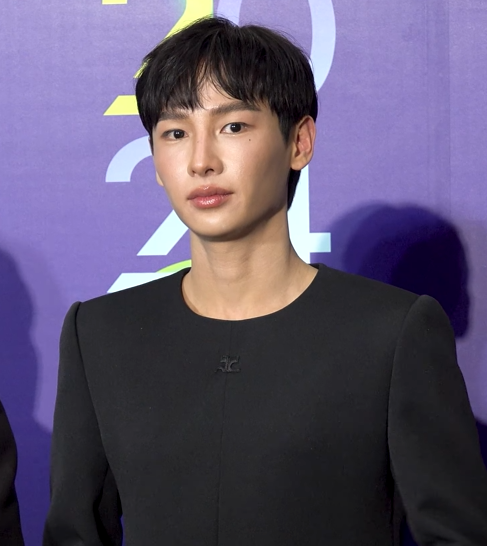
อรรถพันธ์ พูลสวัสดิ์

| bgcolour = green
| name = อรรถพันธ์ พูลสวัสดิ์
| image = Atthaphan Phunsawat @ Leap Day.png
| caption = อรรถพันธ์ ในปี 2567
| birthname = ณัฏฐนันท์ พูลสวัสดิ์
| nickname = กัน
| location = กรุงเทพมหานคร
| น้ำหนัก = 56 กิโลกรัม
| ส่วนสูง = 170 เซนติเมตร
| occupation = นักแสดง, พิธีกร
| yearsactive = พ.ศ. 2546 - ปัจจุบัน
| notable role = โกมินทร์ – "โกมินทร์" (2547)ตั้ม – "อนธการ" (2558)โรม – "รุ่นพี่ Secret Love" (2559-2560)ปุณณ์ – "The Gifted นักเรียนพลังกิฟต์" (2561-2563)เติร์ด – "Theory of Love ทฤษฎีจีบเธอ" (2562)เปรม – "อาหารเป็นยังไงครับหมอ" (2566)
| เครื่องดนตรี =
| ค่าย = จีเอ็มเอ็มทีวี
| ตุ๊กตาทอง =
| สุพรรณหงส์ =
| โทรทัศน์ทองคำ =
อรรถพันธ์ พูลสวัสดิ์ เดิมชื่อว่า ณัฏฐนันท์ พูลสวัสดิ์ เกิดเมื่อวันที่ 4 ตุลาคม พ.ศ. 2536 เป็น นักแสดงชาวไทย
== ประวัติ ==
อรรถพันธ์ พูลสวัสดิ์ เกิดเมื่อวันที่ 4 ตุลาคม พ.ศ. 2536 มีน้องสาว 1 คน ชื่อ พิมพ์วลี พูลสวัสดิ์ อรรถพันธ์จบการศึกษาชั้นประถมจากโรงเรียนอโศกวิทย์อ่อนนุช จบการศึกษาชั้นมัธยมศึกษาตอนต้นที่โรงเรียนศรีวิกรม์ และจบการศึกษามัธยมศึกษาตอนปลายที่โรงเรียนสาธิตมหาวิทยาลัยศรีนครินทรวิโรฒ ประสานมิตร แผนกทัศนศิลป์ และเข้าศึกษาต่อในระดับอุดมศึกษาที่คณะบริหารธุรกิจ มหาวิทยาลัยกรุงเทพ ปัจจุบันได้ย้ายมาเข้าศึกษาที่คณะรัฐศาสตร์ มหาวิทยาลัยรามคำแหง|คณะรัฐศาสตร์ มหาวิทยาลัยรามคำแหง
 เปิดใจ กัน ดาวรุ่งพุ่งจริง! ขอหยุดโป๊เปลือย!
อรรถพันธ์มีผลงานในวงการบันเทิงมาแต่เด็ก เข้าวงการครั้งแรกจากเวทีประกวดถ่ายแบบเดอะบอยโมเดล ต่อมาได้เข้าทดสอบบทที่โรงถ่ายละครลาดหลุมแก้วของ บริษัท ดาราวิดีโอ จำกัด กัน-อรรถพันธ์ พูลสวัสดิ์ เด็กผู้ชายหน้าหวาน กับเป้าหมายของชีวิตในวัย 25ปี โดยแสดงเป็นตัวประกอบในละครเรื่อง เบญจา คีตา ความรัก, ไฟในวายุ และ ฟ้าใหม่ ต่อมาในละครเรื่อง "โกมินทร์" เขารับบทเป็น โกมินทร์ พระเอกของเรื่องในวัยเด็ก เปิดใจ กัน ดาวรุ่งพุ่งจริง! ขอหยุดโป๊เปลือย! ละครเรื่อง "โกมินทร์" ยังจำได้ไหม ? ว่าดารานักแสดงเหล่านี้ เคยผ่านผลงานจักรๆวงศ์ๆมาก่อน! ละครหลังข่าวเรื่องแรกที่เขามีบทบาทนำได้แก่ "ภูตพิศวาส"
ต่อมาได้เริ่มแสดงภาพยนตร์ เรื่องที่ได้แก่ภาพยนตร์เรื่อง "เฉือน" เขารับบทเป็น นัท บุญหล้า ส่งผลให้เขาได้รับการเสนอชื่อเข้าชิงรางวัลนักแสดงสมทบชายยอดเยี่ยมจากหลายสถาบัน เช่น รางวัลสุพรรณหงส์, รางวัลภาพยนตร์ไทย ชมรมวิจารณ์บันเทิง|รางวัลชมรมวิจารณ์บันเทิง, คมชัดลึก อวอร์ด|รางวัลคมชัดลึก อวอร์ด และ รางวัลสตาร์พิคส์ ครั้งที่ 7 ประจำปี พ.ศ. 2552|รางวัลสตาร์พิคส์ อวอร์ด เป็นต้น
ในปี 2558 ได้ร่วมแสดงภาพยนตร์ 2 เรื่องคือ "อนธการ" และ "Love Love You อยากบอกให้รู้ว่ารัก" โดยภาพยนตร์ทั้งสองเรื่องนี้มีเนื้อหาเกี่ยวกับชายรักชาย สำหรับภาพยนตร์เรื่อง "อนธการ" อนุชา บุญยวรรธนะ ผู้กำกับ ใช้เวลาหาตัวนักแสดงเพื่อรับบท ตั้ม ตัวละครเอกของเรื่อง เป็นเวลานานแต่ยังหาไม่ได้ จนวันหนึ่งอรรถพันธ์มาแสดงภาพยนตร์เรื่อง "O.T ผี OVERTIME" แล้วสุขพัฒน์ โล่ห์วัชรินทร์ นักแสดงคนหนึ่งของเรื่องซึ่งรู้จักกับอนุชาอยู่แล้ว แนะนำอรรถพันธ์ให้กับอนุชา จนมีการแคสติงและได้รับบทดังกล่าว เอกกี้..เม้าท์ - กันต์ อรรถพันธ์ พูลสวัสดิ์ วันที่ 21 สิงหาคม 2558 จากบทดังกล่าวทำให้เขาได้รับการเสนอชื่อเข้าชิงรางวัลในฐานะนักแสดงนำชายยอดเยี่ยมหลายสถาบัน และได้รับรางวัลการแสดงแห่งปีจากนิตยสาร ไบโอสโคป (นิตยสาร)|ไบโอสโคป Bioscope Awards 2015 รางวัลนักแสดงแห่งปี กันอรรถพันธ์ - โอบนิธิ
หลังซีรีส์ "เพื่อนเฮี้ยน..โรงเรียนหลอน" และภาพยนตร์เรื่อง "อนธการ" อรรถพันธ์ได้เซ็นสัญญาเป็นนักแสดงในสังกัด จีเอ็มเอ็ม แกรมมี่|จีเอ็มเอ็มทีวี ทำให้เขาได้มีผลงานซีรีส์เรื่องต่อมาคือเรื่อง "รุ่นพี่ Secret Love|รุ่นพี่ Secret love ตอน puppy honey" โดยได้รับบท ธนภัทร ภรณ์พรหม แสดงคู่กับจุมพล อดุลกิตติพร และมีภาคต่อของซีรีส์คือเรื่อง "รุ่นพี่ Secret Love|รุ่นพี่ Secret love ตอน puppy honey 2 สแกนหัวใจนายหมอหมา" ด้านจีเอ็มเอ็มทีวีได้จัดงานพบแฟนคลับในประเทศเกาหลีใต้ในเดือนพฤษภาคม 2560 และกรุงไทเป ประเทศไต้หวัน ในเดือนสิงหาคม 2560 น้ำตาไหล“ออฟ-กัน”ซึ้ง!!! แฟนมีตเกาหลี และงานพบปะแฟนคลับในประเทศไทยในวันที่ 3 กันยายน 2560 ณ ธันเดอร์โดม เมืองทองธานี Y I LOVE U FAN PARTY
==ผลงาน==
===ภาพยนตร์===
===ละคร===
===ละครพื้นบ้าน===
===ซีรีส์===
===ซิทคอม===
===ผลงานมิวสิควิดีโอ===
===เพลง===
=== คอนเสิร์ต ===
===พิธีกร===
== รางวัล ==
| class="wikitable" style="text-align:center;"
|-
! scope="col" | ปี
! scope="col" | รางวัล
! scope="col" | สาขา
! scope="col" | เสนอชื่อ/ผลงาน
! scope="col" | ผลรางวัล
! scope="col" | อ้างอิง
|-
| rowspan="7" | 2553
|คมชัดลึก อวอร์ด ครั้งที่ 7
|รางวัลคมชัดลึก อวอร์ด สาขานักแสดงสมทบชายยอดเยี่ยมประเภทภาพยนตร์|นักแสดงสมทบชายยอดเยี่ยม ประเภทภาพยนตร์
| rowspan="7" align="center" | เฉือน
| style="background: #ffdddd" | เสนอชื่อเข้าชิง
| เปิดโผรอบสุดท้าย5อันดับหนัง-ละครคมชัดลึกอวอร์ดครั้งที่7
|-
|รางวัลสตาร์พิคส์ ครั้งที่ 7 ประจำปี พ.ศ. 2552
|รางวัลสตาร์พิกส์ไทยฟิล์มอะวอดส์ สาขานักแสดงสมทบชายยอดเยี่ยม|นักแสดงสมทบชายยอดเยี่ยม
| style="background: #ffdddd" | เสนอชื่อเข้าชิง
| STARPICS AWARDS | สตาร์พิคส์อวอร์ด ... ประกาศแล้วจ้า
|-
|รางวัลภาพยนตร์ไทย ชมรมวิจารณ์บันเทิง ครั้งที่ 18
|รางวัลชมรมวิจารณ์บันเทิง สาขานักแสดงสมทบชายยอดเยี่ยม| ผู้แสดงสมทบชายยอดเยี่ยม
| style="background: #ffdddd" | เสนอชื่อเข้าชิง
|
|-
|เฉลิมไทยอวอร์ด ครั้งที่ 7
| นักแสดงชายในบทสมทบจากภาพยนตร์ไทยแห่งปี
| style="background: #ddffdd" | ได้รับรางวัล
| รายชื่อผู้เข้าชิง เฉลิมไทยอวอร์ดครั้งที 7
|-
| Movie Max Awards 2010
| นักแสดงดาวรุ่ง
| style="background: #ffdddd" | เสนอชื่อเข้าชิง
|-
| HAMBURGER AWARDS ครั้งที่ 7
| นักแสดงสมทบชายยอดเยี่ยม
| style="background: #ffdddd" | เสนอชื่อเข้าชิง
| ประกาศรายชื่อผู้เข้าชิงรางวัล HAMBURGER AWARDS ครั้งที่ 7
|-
|รางวัลภาพยนตร์แห่งชาติ สุพรรณหงส์ ครั้งที่ 19
|รางวัลภาพยนตร์แห่งชาติ สุพรรณหงส์ สาขานักแสดงสมทบชายยอดเยี่ยม|ผู้แสดงสมทบชายยอดเยี่ยม
| style="background: #ffdddd" | เสนอชื่อเข้าชิง
| รายชื่อผู้เข้าชิงรางวัลภาพยนตร์แห่งชาติ "สุพรรณหงส์" ครั้งที่ 19
|-
| rowspan="7" | 2559
|ไบโอสโคป (นิตยสาร)|Bioscope Awards 2015
| การแสดงแห่งปี
| rowspan="5" align="center" |อนธการ
| style="background: #ddffdd" | ได้รับรางวัล
| BIOSCOPE Awards 2015
|-
|รางวัลสตาร์พิคส์ ครั้งที่ 13 ประจำปี พ.ศ. 2558
|รางวัลสตาร์พิกส์ไทยฟิล์มอะวอดส์ สาขานักแสดงนำชายยอดเยี่ยม|นักแสดงนำชายยอดเยี่ยม
| style="background: #ffdddd" | เสนอชื่อเข้าชิง
| “ฟรีแลนซ์-อนธการ-Snap-พี่ชาย My Hero” ยกขบวนเข้าชิง “Starpics Thai Film Awards ครั้งที่ 13” ประจำปี 2558
|-
|รางวัลสมาคมผู้กำกับภาพยนตร์ไทย ครั้งที่ 6
| นักแสดงนำชายยอดเยี่ยม
| style="background: #ffdddd" | เสนอชื่อเข้าชิง
| เปิดโผเวทีสมาคมผู้กำกับหนังไทย
|-
|รางวัลภาพยนตร์แห่งชาติ สุพรรณหงส์ ครั้งที่ 25
|รางวัลภาพยนตร์แห่งชาติ สุพรรณหงส์ สาขานักแสดงนำชายยอดเยี่ยม|ผู้แสดงนำชายยอดเยี่ยม
| style="background: #ffdddd" | เสนอชื่อเข้าชิง
|
|-
|รางวัลภาพยนตร์ไทย ชมรมวิจารณ์บันเทิง ครั้งที่ 24
|รางวัลชมรมวิจารณ์บันเทิง สาขานักแสดงนำชายยอดเยี่ยม|ผู้แสดงนำชายยอดเยี่ยม
| style="background: #ffdddd" | เสนอชื่อเข้าชิง
| รายชื่อผู้เข้าชิงรางวัลภาพยนตร์ไทยยอดเยี่ยม ครั้งที่ 24 ประจำปี 2558 ของชมรมวิจารณ์บันเทิง
|-
| rowspan="2" align="" |ThirTEEN Terrors Awards
| นักเรียนชายเจ้าบทบาท
| rowspan="2" align="center" |เพื่อนเฮี้ยน..โรงเรียนหลอน ตอน คืนสีน้ำเงิน
| style="background: #ffdddd" | เสนอชื่อเข้าชิง
| เชิญแฟน ๆ ซีรีส์ เพื่อนเฮี้ยนโรงเรียนหลอน เข้าไปร่วมโหวต รางวัล ThirTEEN Terrors Awards กับ 8 สาขารางวัล ได้ทาง....
|-
| คู่จิ้นประจำโรงเรียน(คู่กับโอบนิธิ วิวรรธนวรางค์)
| style="background: #ffdddd" | เสนอชื่อเข้าชิง
|-
| rowspan="1" | 2560
| GREAT STARS SOCIAL SUPER STAR OF THE YEAR 2017
| คู่จิ้นแห่งปี(คู่กับจุมพล อดุลกิตติพร)
|
| style="background: #ffdddd" | เสนอชื่อเข้าชิง
| GREAT STARS SOCIAL SUPER STAR OF THE YEAR 2017 | คู่จิ้นแห่งปี
|-
| rowspan="5" | 2561
| KAZZ AWARDS 2018
| หนุ่มวัยใสโดนใจแห่งปี 2017
|
| style="background: #ffdddd" | เสนอชื่อเข้าชิง
| "หนุ่มสาววัยใส โดนใจ...แห่งปี 2017" โดยท่านสามารถโหวตให้กับนักแสดงและศิลปินได้แล้ว!!
|-
|ดาราเดลี่ อวอร์ดส์ 2017 ครั้งที่ 7
| ดาวรุ่งชายที่สุดแห่งปี 2017
|รุ่นพี่ Secret Love|รุ่นพี่ Secret love ตอน Puppy Honey 2 สแกนหัวใจนายหมอหมา
| style="background: #ddffdd" | ได้รับรางวัล
| มาแล้ว !! ผลรางวัล #daradailyAwards7 เพลิงพระนาง คว้าละครแห่งปี
|-
|มายา มหาชน 2018
| ดาราคู่ขวัญ (คู่จิ้น) ขวัญใจมหาชน(คู่กับจุมพล อดุลกิตติพร)
|
| style="background: #ffdddd" | เสนอชื่อเข้าชิง
| Krist x Singto รับรางวัลงาน Maya Awards 2018
|-
|รางวัล “ราษฎร์บัณฑิต” (คนดี คนเก่ง ประเทศไทย) จัดโดยสหชมรมร่วมพัฒนาไทย
|การแสดงและการละครดีเด่น
|The Gifted นักเรียนพลังกิฟต์
|style="background: #ddffdd" |ได้รับรางวัล
| มุก - กัน รับรางวัล “ราษฎร์บัณฑิต” (คนดี คนเก่ง ประเทศไทย) สาขา “การแสดงและการละครดีเด่น งานมอบโล่ประกาศเกียรติคุณ บุคคล องค์กร สื่อ และนักธุรกิจ ที่มีผลงานยอดเยี่ยมและดีเด่น ประจำปี 2561 จัดโดยสหชมรมร่วมพัฒนาไทย (เครือข่ายองค์กรภาคีสื่อและประชาชน) สพท ที่ กรมประชาสัมพันธ์
|-
| GREAT STARS SOCIAL SUPER STAR OF THE YEAR 2018
| คู่จิ้นแห่งปี(คู่กับจุมพล อดุลกิตติพร)
|
| style="background: #ffdddd" | เสนอชื่อเข้าชิง
|
|-
| rowspan="9" | 2562
| rowspan="2" |LINE TV AWARDS 2019
| Best Couple คู่จิ้นขวัญใจมหาชน(คู่กับจุมพล อดุลกิตติพร)
| Our Skyy อยากเห็นท้องฟ้าเป็นอย่างวันนั้น
| style="background: #ddffdd" |ได้รับรางวัล
| “จีเอ็มเอ็มทีวี” กวาด 4 รางวัล “LINE TV AWARDS 2019”
|-
| Best Fight Scene ฉากต่อสู้ยอดเยี่ยม
| The Gifted นักเรียนพลังกิฟต์
| style="background: #ddffdd" |ได้รับรางวัล
|
|-
| rowspan="3" |KAZZ AWARDS 2019
| วัยรุ่นชายยอดนิยม
|
| style="background: #ffdddd" | เสนอชื่อเข้าชิง
|
|-
| POPULAR VOTE 2019
|
| style="background: #ffdddd" | เสนอชื่อเข้าชิง
|
|-
|ขวัญใจนิตยสาร kazz ฝ่ายชาย(ร่วมกับ จุมพล อดุลกิตติพร)
|
| style="background: #ddffdd" | ได้รับรางวัล
|
|-
| ดาราเดลี่ อวอร์ดส์ 2018 ครั้งที่ 8
| POPULAR VOTE ชาย
|
| style="background: #ffdddd" | เสนอชื่อเข้าชิง
| เปิดรายชื่อผู้เข้าชิง 5 คนสุดท้าย “daradaily Awards 2018 ครั้งที่ 8”
|-
|HOWE AWARDS 2018 7th Anniversary
|The Best Couple (คู่กับ จุมพล อดุลกิตติพร)
|
| style="background: #ddffdd" | ได้รับรางวัล
|
|-
|Maya Awards 2019
|คู่จิ้นขวัญใจมมมหาชน (คู่กับ จุมพล อดุลกิตติพร)
|
| style="background: #ddffdd" | ได้รับรางวัล
|
|-
|Thailand Headlines Person of The Year Awards 2019
|วัฒนธรรมและบันเทิง (ร่วมกับ จุมพล อดุลกิตติพร)
|
| style="background: #ddffdd" | ได้รับรางวัล
|
|-
| rowspan="3" | 2563
| 24th Asian Television Awards
| Best Actor in a Supporting Role(นักแสดงสมทบชายยอดเยี่ยม)
| The Gifted นักเรียนพลังกิฟต์
| style="background: #ddffdd" | ได้รับรางวัล
| “กันอรรถพันธ์” คว้ารางวัล “Best Actor in a Supporting Role”
|-
| Great Stars Social Awards 2019
| คู่จิ้นแห่งปี (คู่กับ จุมพล อดุลกิตติพร)
|
| style="background: #ddffdd" | ได้รับรางวัล
|
|-
|LINE TV Awards 2020
|LINE TV BEST COUPLE คู่จิ้นขวัญใจมหาชน" (คู่กับ จุมพล อดุลกิตติพร
|
|style="background: #ddffdd"|ได้รับรางวัล
|
|-
|2566
|Seoul International Drama Awards 2023
|Outstanding Asian Star - Thailand
|Midnight Museum
พิพิธภัณฑ์รัตติกาล
|ได้รับรางวัล
|
|-
|
== อ้างอิง ==
หมวดหมู่:นักแสดงสังกัดจีเอ็มเอ็มทีวี
หมวดหมู่:นักแสดงชายชาวไทย
หมวดหมู่:นักแสดงเด็กชาวไทย
หมวดหมู่:บุคคลจากโรงเรียนศรีวิกรม์
หมวดหมู่:บุคคลจากโรงเรียนสาธิตมหาวิทยาลัยศรีนครินทรวิโรฒ ประสานมิตร
หมวดหมู่:บุคคลจากคณะรัฐศาสตร์ มหาวิทยาลัยรามคำแหง
หมวดหมู่:บุคคลจากกรุงเทพมหานคร
หมวดหมู่:พุทธศาสนิกชนชาวไทย